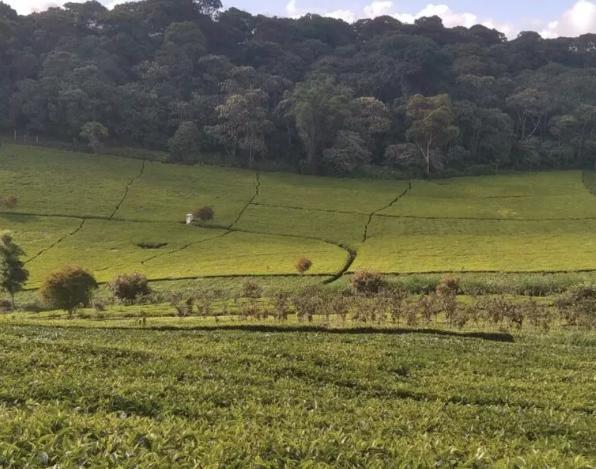
Shamba zuri la chai likiwa limezungukwa na miti baadhi ya miti ni mifupi ikiwa imepita katikati ya shamba, na miti mingine iliyo nje ya shamba ni mirefu zaidi na mingi zaidi.